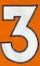
Number: 3